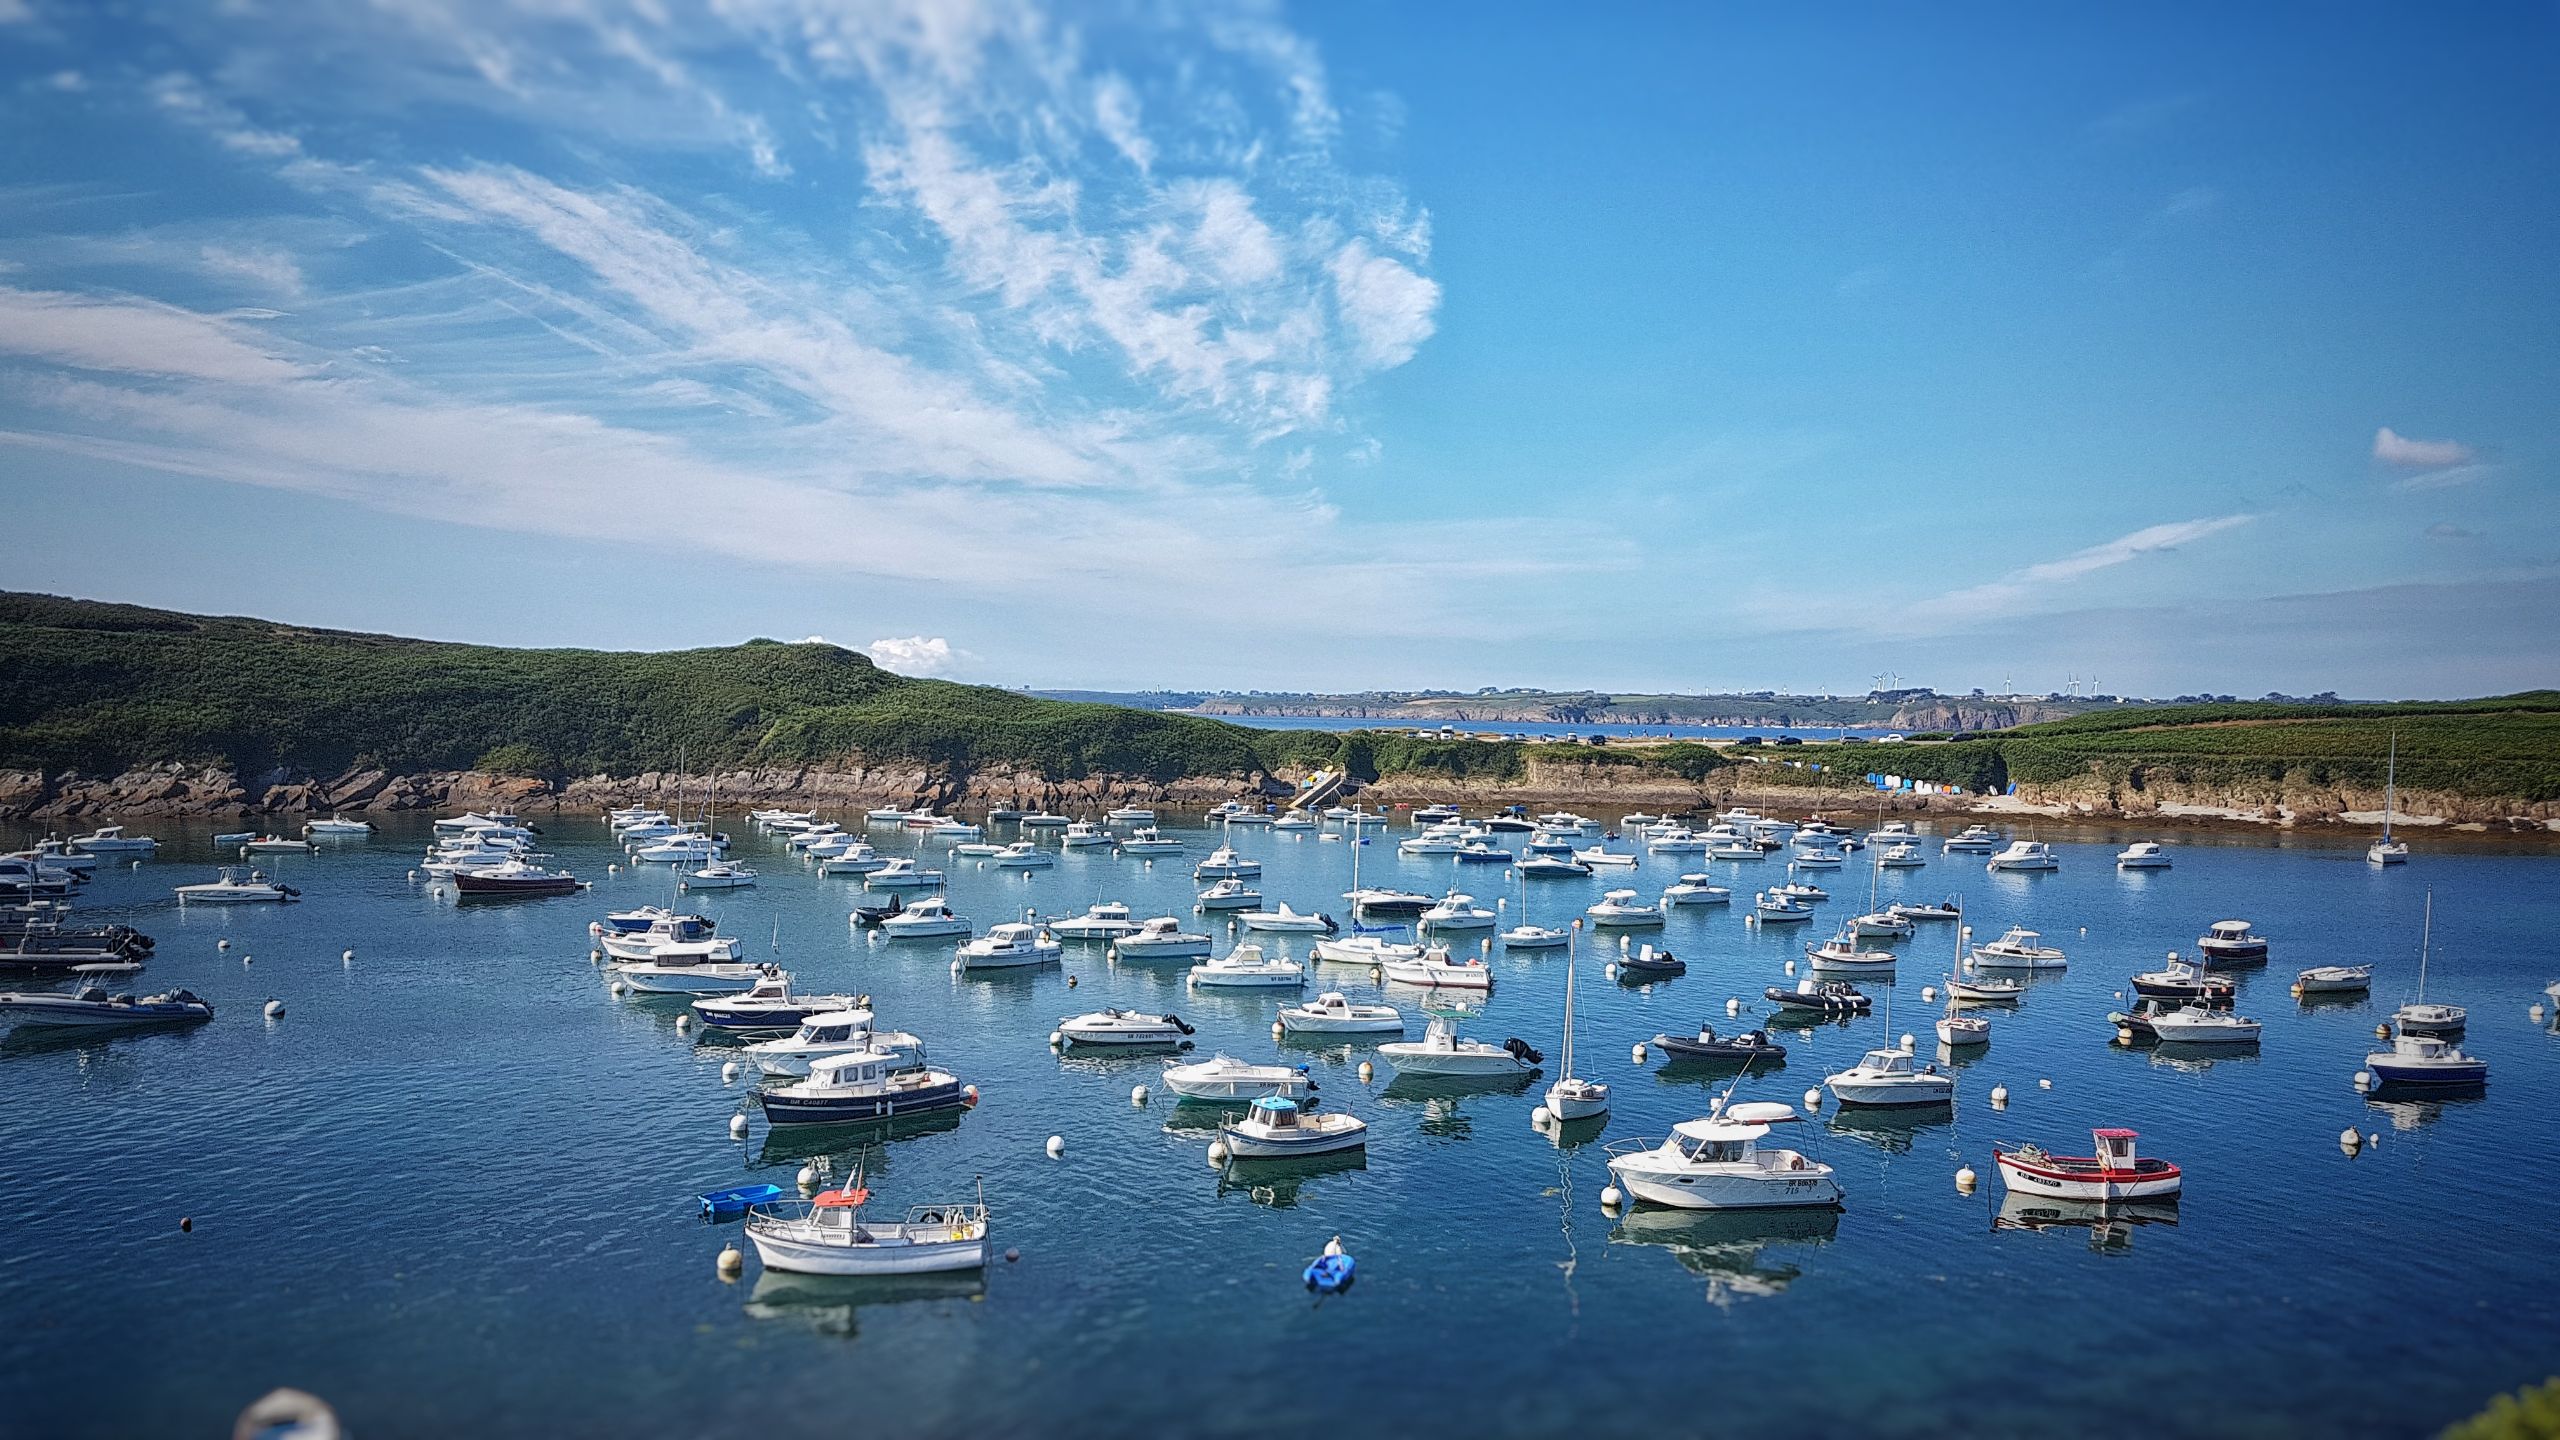
see, boats, blue sky, ocean, brest, france, bretagne, port, le Conquet, waterway, sky, marina, water, body of water, sea, harbor, boat, coast, cloud, reflection, bay, daytime, horizon, calm, inlet, coastal and oceanic landforms, water transportation, loch, lake, river, dock, aerial photography, channel, water resources, tourism, lake district, landscape, watercraft